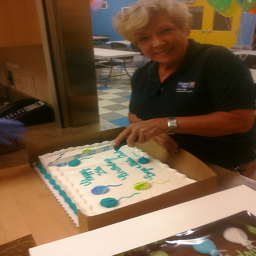
A woman sitting at a table cutting a sheet cake.
A woman in a black shirt cutting a cake with balloons.
A woman about to cut a birthday cake.
a person getting ready to cut a cake on a table
A picture of a blonde woman pointing to the cake.